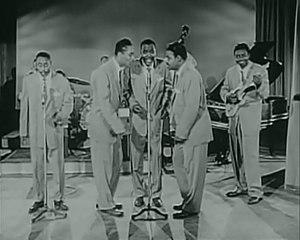
The Clovers, est un groupe vocal de rhythm and blues, de doo-wop et de rock 'n' roll américain, formé à Washington en 1946. Ils sont l'un des groupes de doo-wop les plus populaires des années 1950 et les créateurs de Love Potion No. 9, devenu un standard du rhythm and blues.